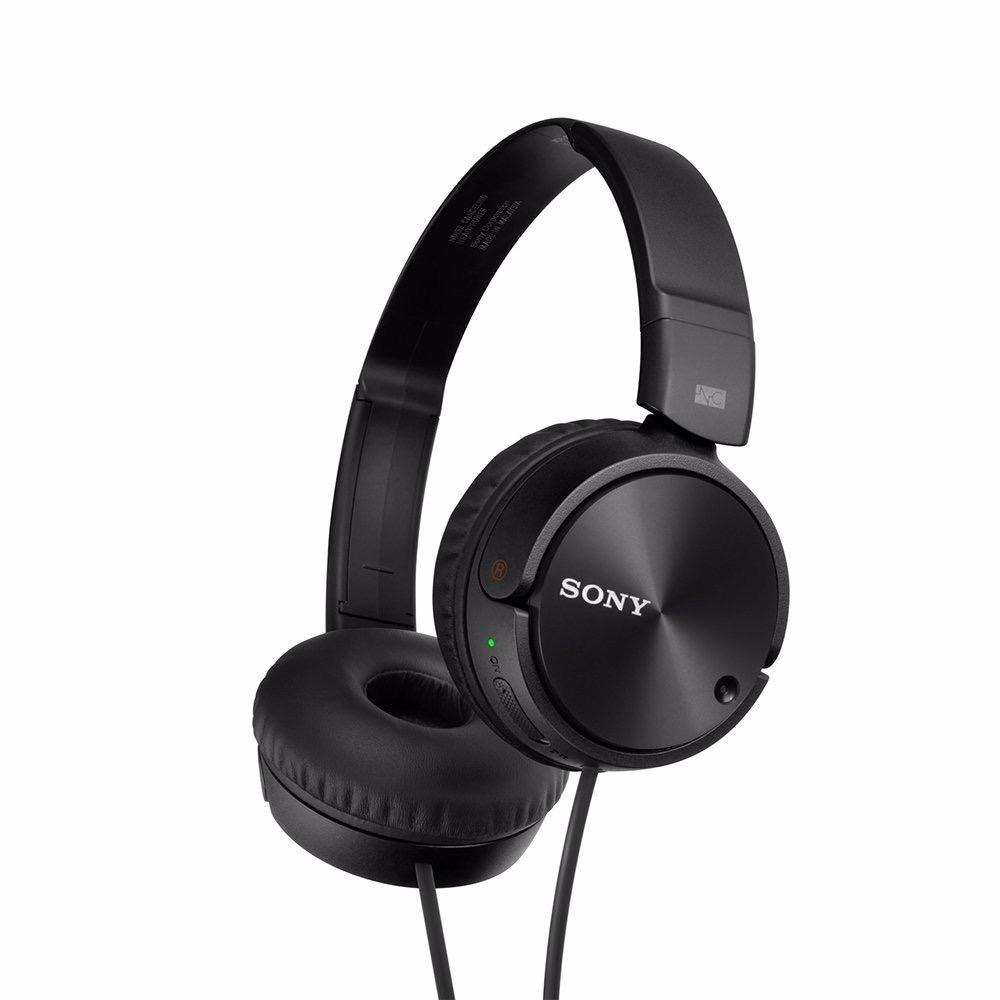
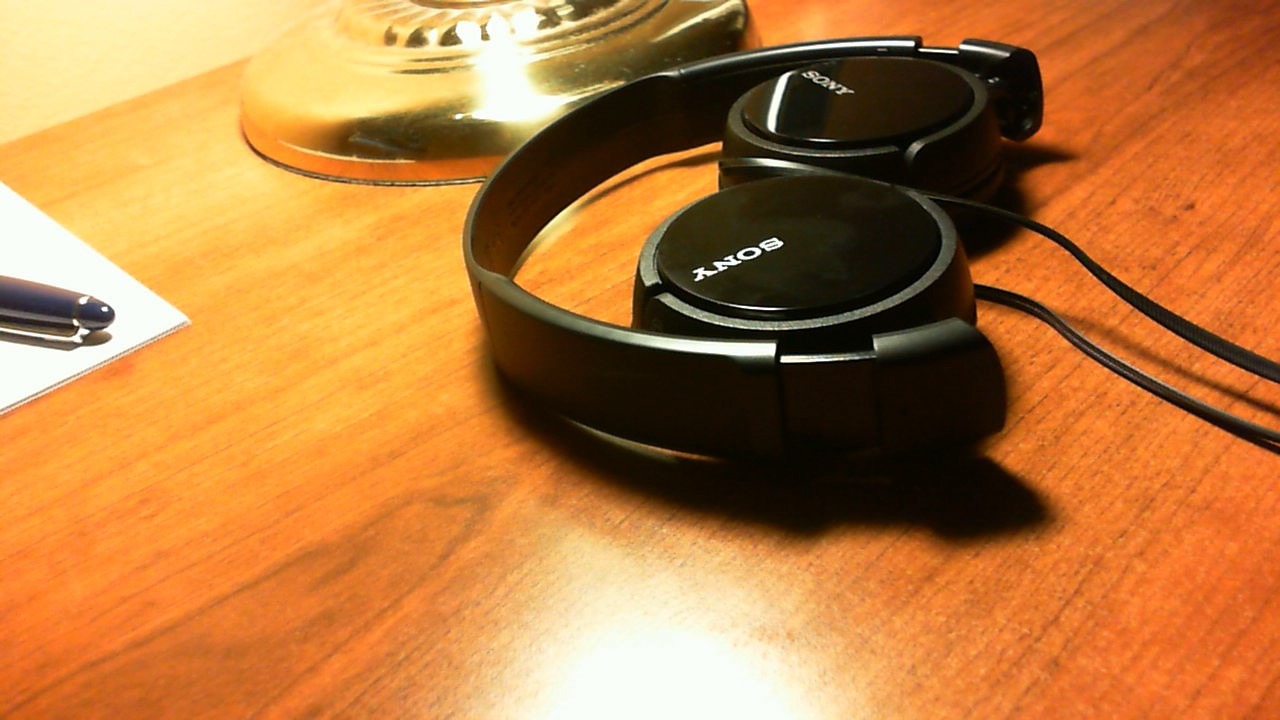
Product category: headphones
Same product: yes